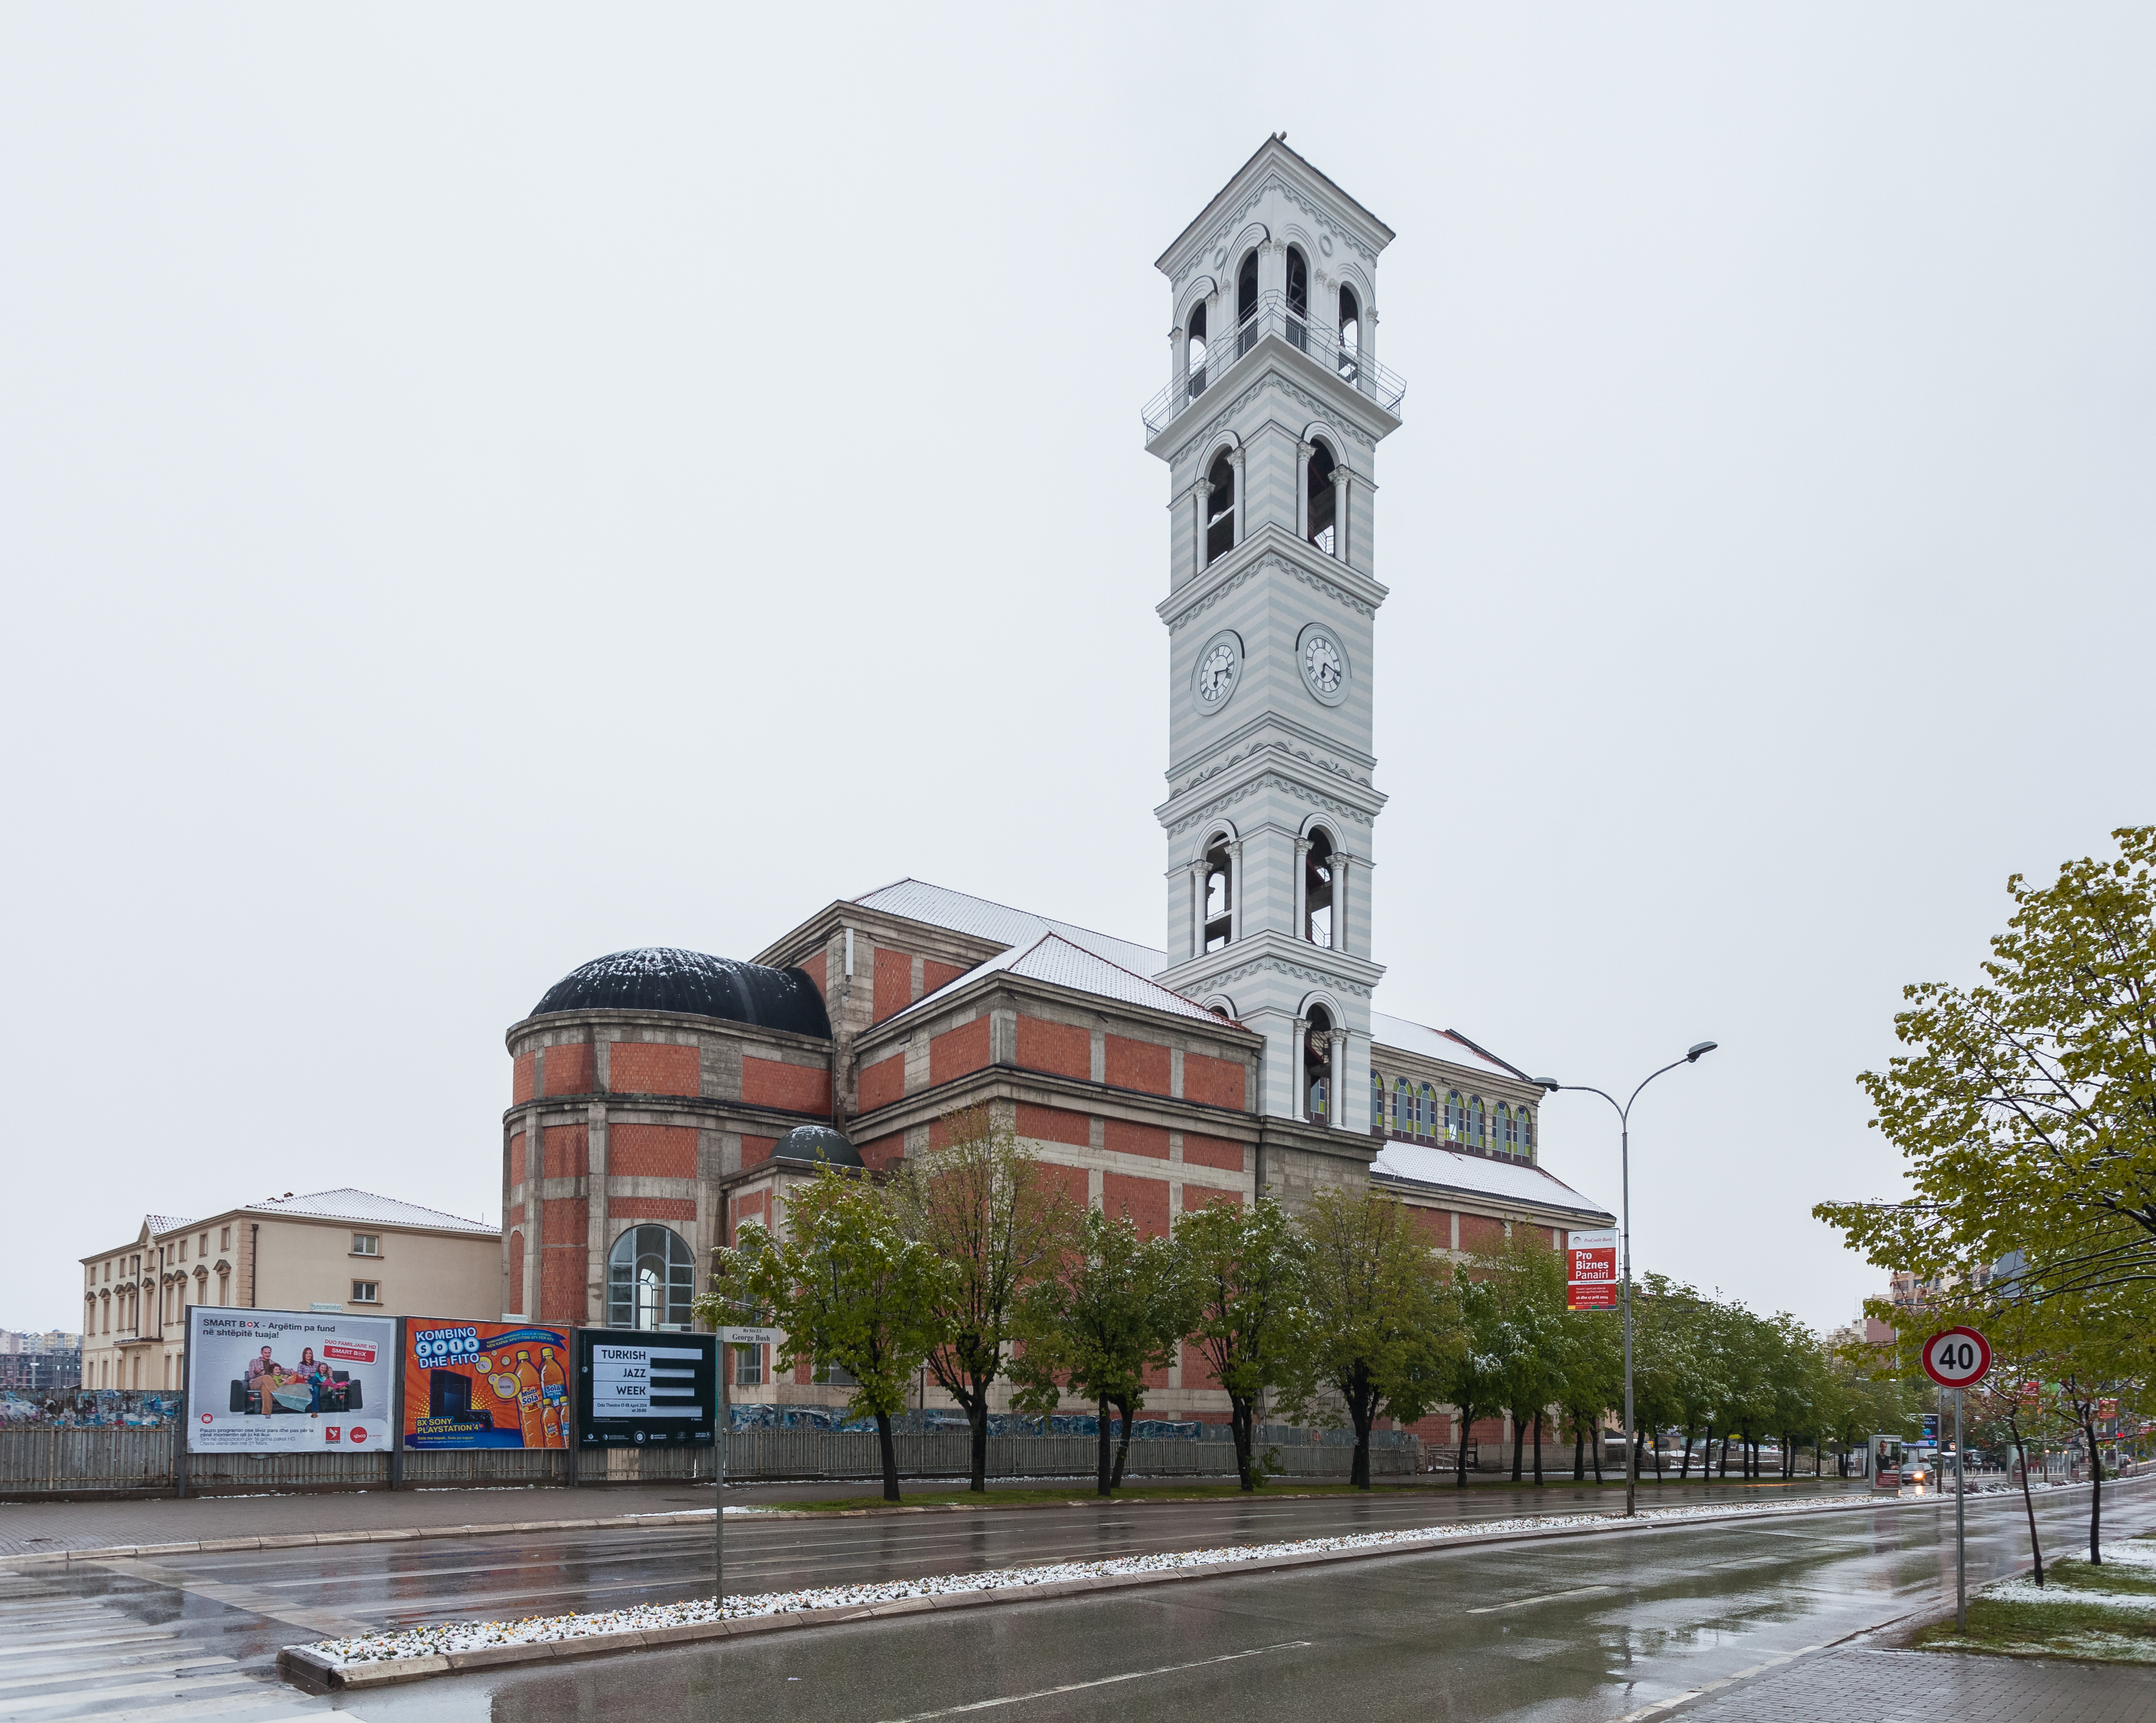
tower, clock tower, landmark, building, town, architecture, city, bell tower, church, steeple, neighbourhood, tree, residential area, facade, thoroughfare, downtown, clock, house, road, tourism, street